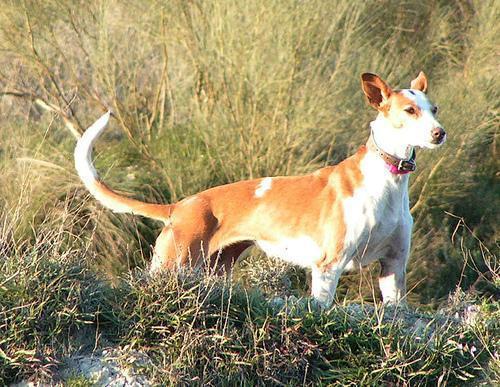
Ibizan_hound